Wickham Hotel

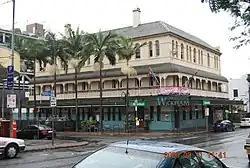
Wickham Hotel, 2009

Wickham Hotel is a heritage-listed hotel at 308 Wickham Street, Fortitude Valley, City of Brisbane, Queensland, Australia. Originally trading as the Oriental, it was designed by Richard Gailey and built in 1885 by Cussack & O'Keefe. It was added to the Queensland Heritage Register on 21 October 1992.